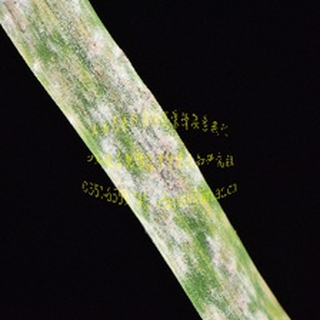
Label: wheat_mildew